Abolitionism in Brazil

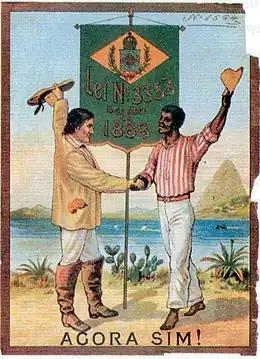
1888 poster from the Brazilian National Archives collection commemorating the abolition of slavery in Brazil

The history of abolitionism in Brazil goes back to the first attempt to abolish indigenous slavery in Brazil, in 1611, to its definitive abolition by the Marquis of Pombal, in 1755 and 1758, during the reign of King Joseph I, and to the emancipation movements in the colonial period, particularly the 1798 Bahian Conspiracy, whose plans included the eradication of slavery. After the Independence of Brazil (1822), the discussions on this subject extended throughout the Empire period, acquiring relevance from 1850 onwards and a truly popular character from 1870 onwards, culminating with the signing of the Golden Law on May 13, 1888, which abolished slavery in Brazil.